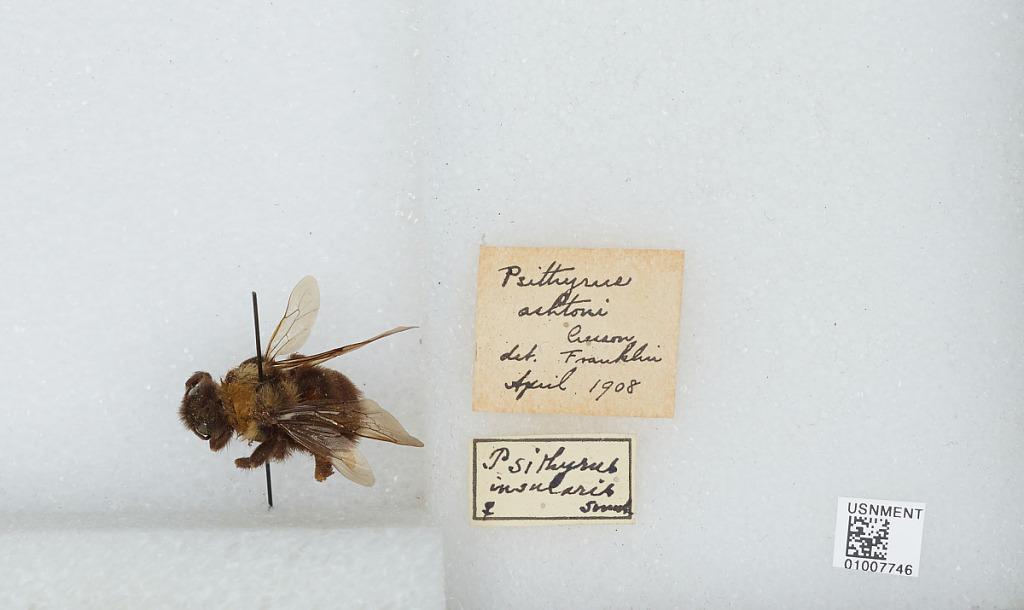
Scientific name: Bombus (Psithyrus) ashtoni (Cresson)
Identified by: Franklin